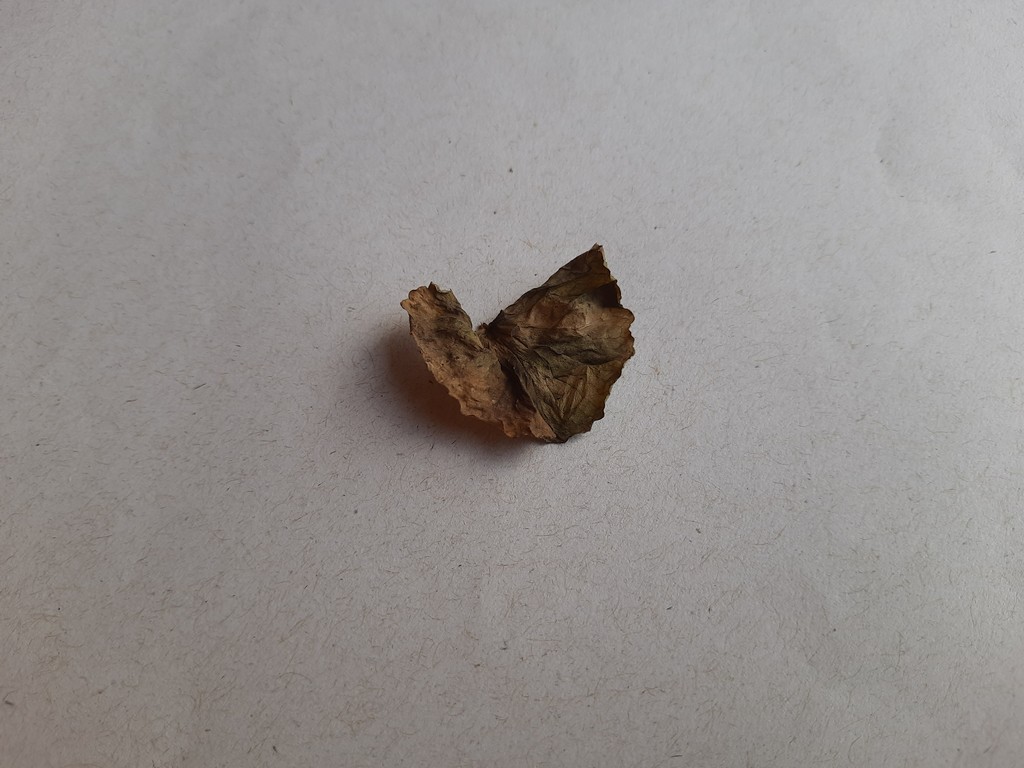
Label: Dried